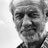
Emotion: neutral